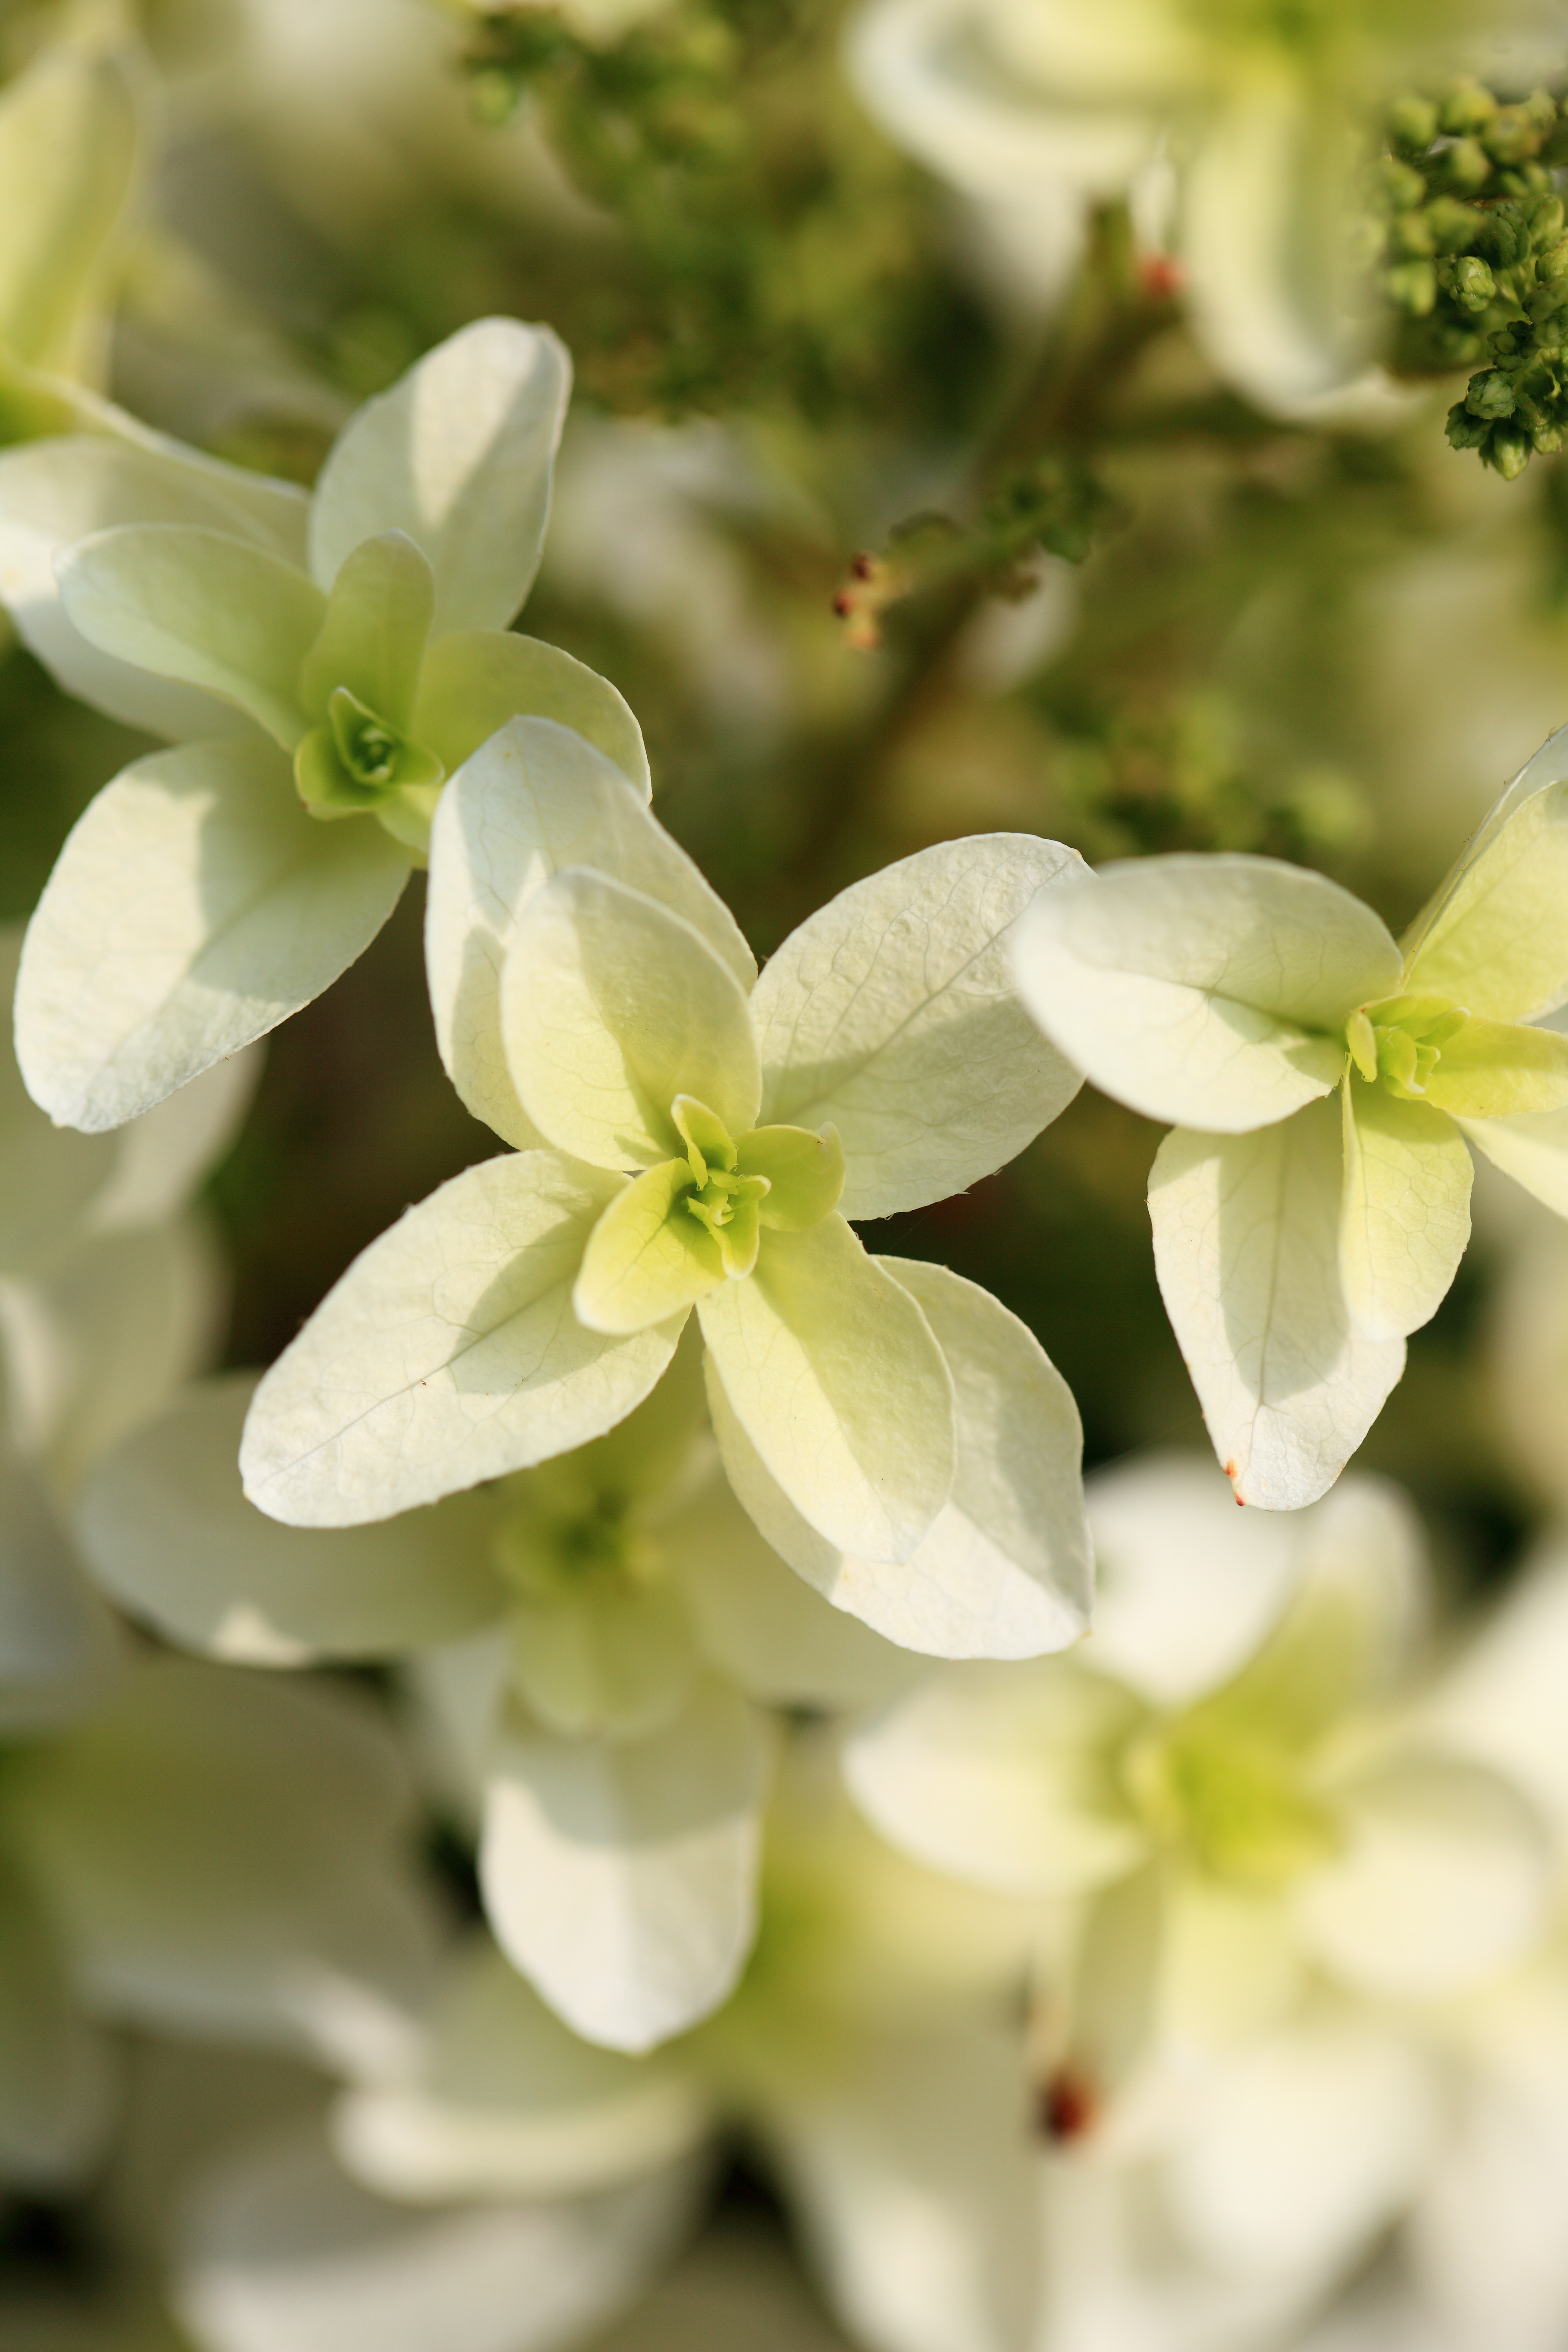
blossom, plant, flower, petal, green, high, botany, flora, wildflower, close up, 5d, hires, markii, hi, res, resolution, macro photography, jasmine, flowering plant, land plant